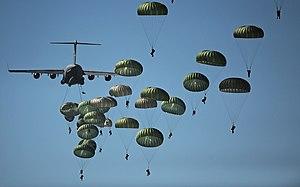
L'aéronautique comporte les sciences et les techniques ayant pour but de construire et de faire évoluer un aéronef dans l'atmosphère terrestre.